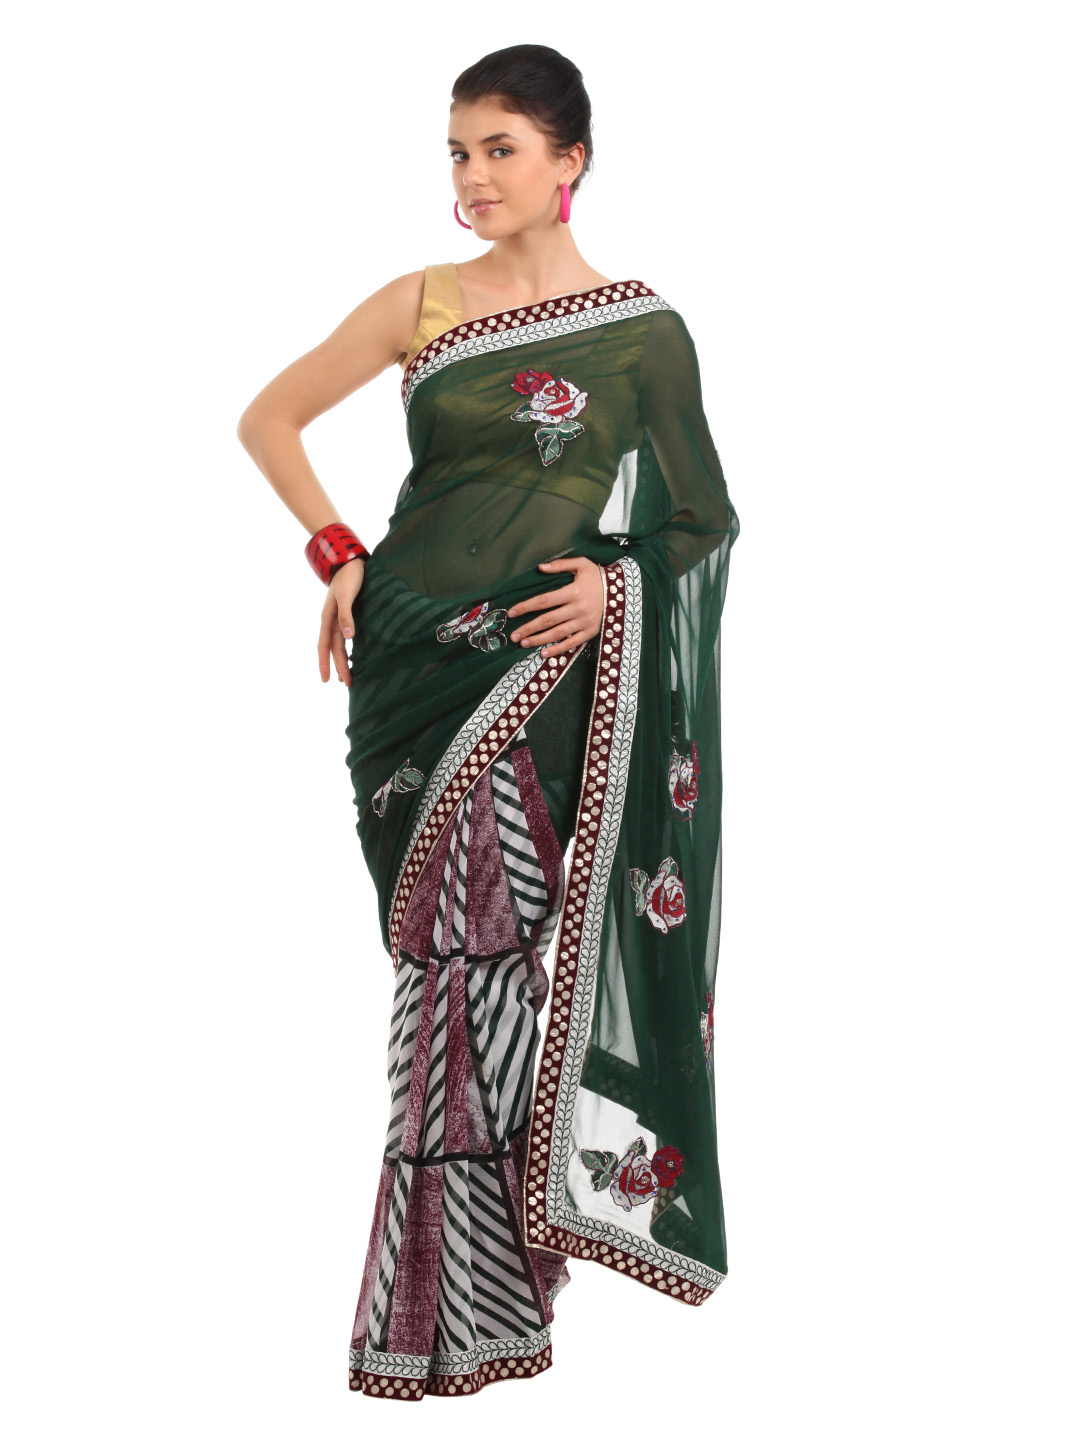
FNF Green Sari
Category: Apparel / Saree / Sarees
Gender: Women
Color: Green
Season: Fall 2012
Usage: Ethnic